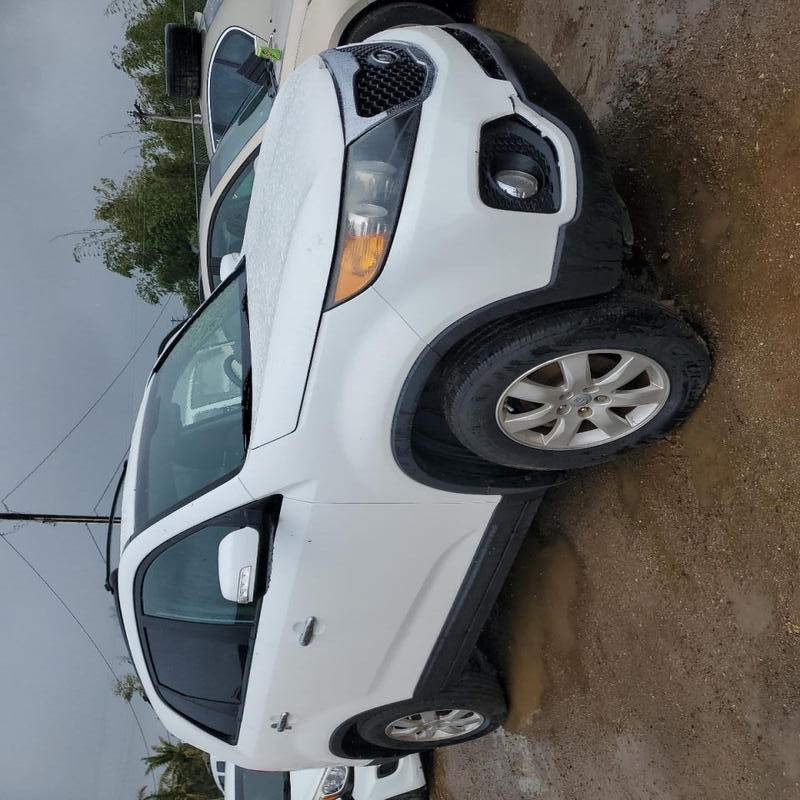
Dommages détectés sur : pare-choc avant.
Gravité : mineur